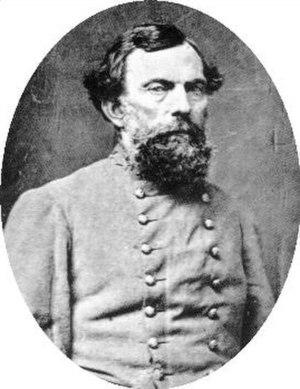
Le département de Fredericksburg est un commandement de l'armée confédérée dont l'existence ne dure que quelques mois au début de la guerre de Sécession avant de devenir un district.
Theophilus Hunter Holmes est un officier de carrière de l'United States Army et un lieutenant général confédéré de la guerre de Sécession. Ami et protégé du président des États confédérés, Jefferson Davis, il est nommé commandant de département Trans-Mississippi, mais échoue dans sa tâche principale, qui est de défendre la maîtrise de la Confédération sur le Mississippi.